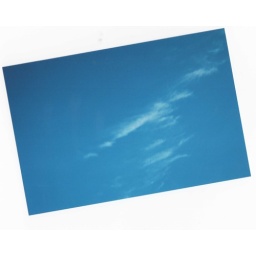
blue sky in amsterdam, disposable camera, too lazy to crop etc